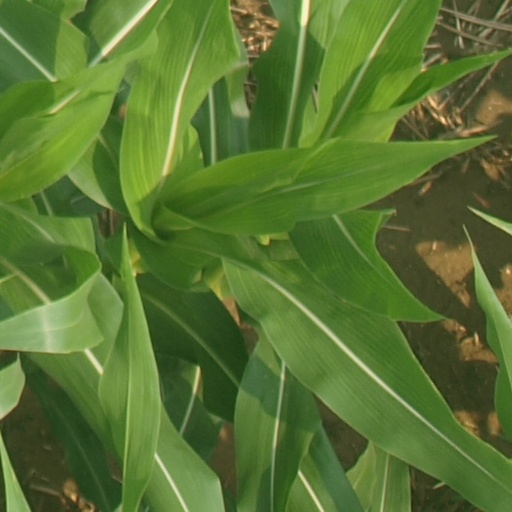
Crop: maize; corn